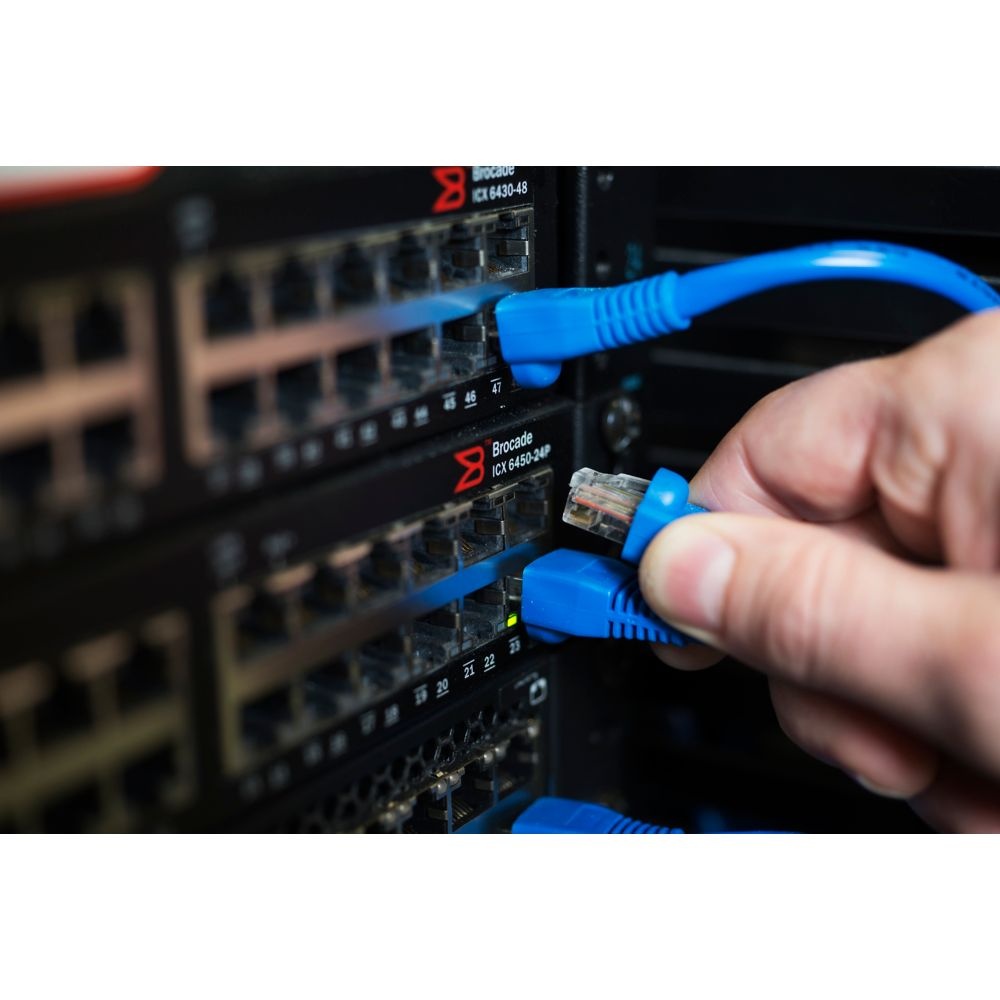
Eaton SU05NXXX-18000UC Installation Service – 3-Phase Systems
Ensure a smooth and professional setup of your Eaton 3-phase power systems with the Eaton SU05NXXX-18000UC Installation Service . Designed to provide expert onsite installation, this service ensures optimal performance, system safety, and long-term reliability. With certified Eaton professionals handling the setup, you gain peace of mind knowing your investment is protected from day one. Ideal for enterprise-level UPS systems or power infrastructure, this installation service minimizes risks, reduces setup errors, and improves the overall efficiency of your power protection strategy. Feature Details Brand Eaton Service Part Number SU05NXXX-18000UC Service Type Installation Service Service Scope Onsite Installation – 3-Phase Power Systems Compatibility Eaton 3-Phase UPS & Power Distribution Systems Service Location Onsite Service Coverage One-time installation setup Benefits Increased reliability, professional execution, peace of mind Support Type Service/Support
Brand: Eaton
Category: Product Add-Ons > Installation Services